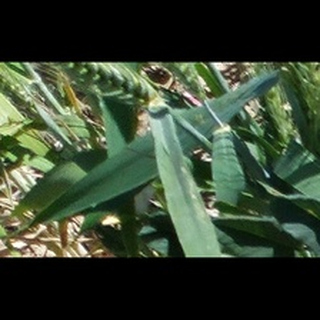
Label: healthy_wheat